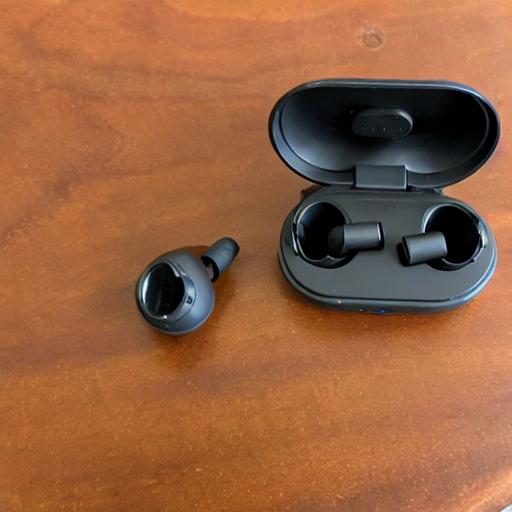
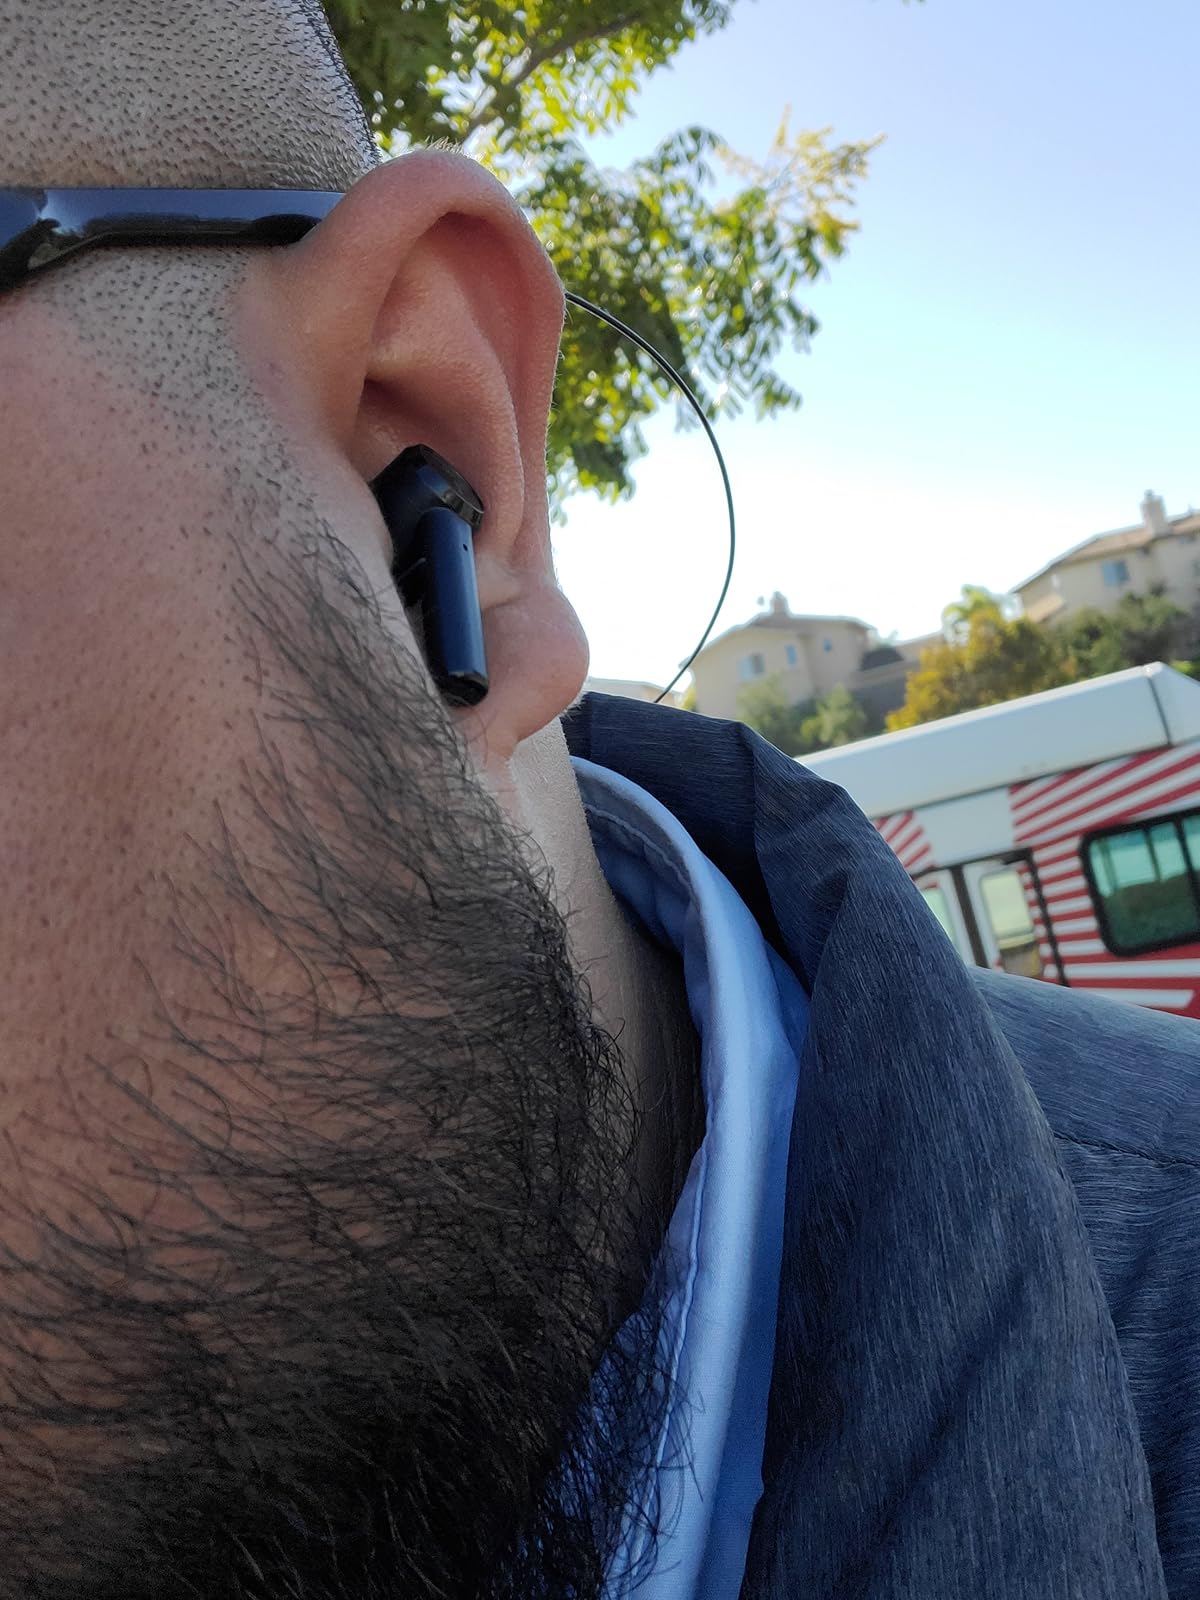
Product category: earbuds
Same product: no